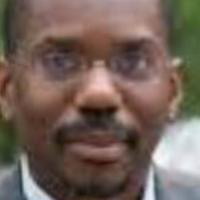
Age group: age 41-55